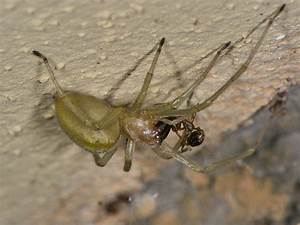
Label: ragno